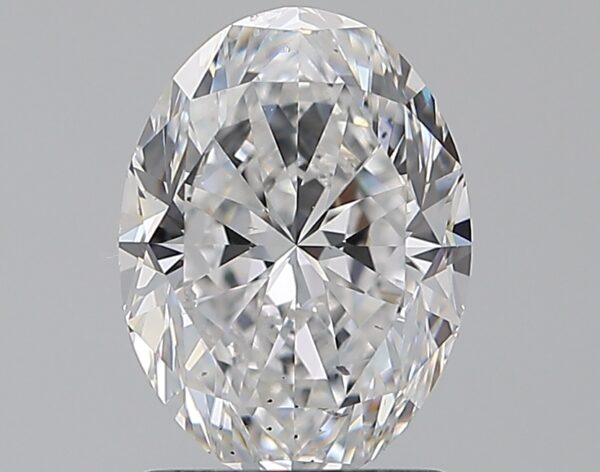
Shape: oval
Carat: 1.5
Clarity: SI1
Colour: D
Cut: VG
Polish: EX
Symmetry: EX
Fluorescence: F
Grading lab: GIA
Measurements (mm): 8.47 x 6.28 x 4.14